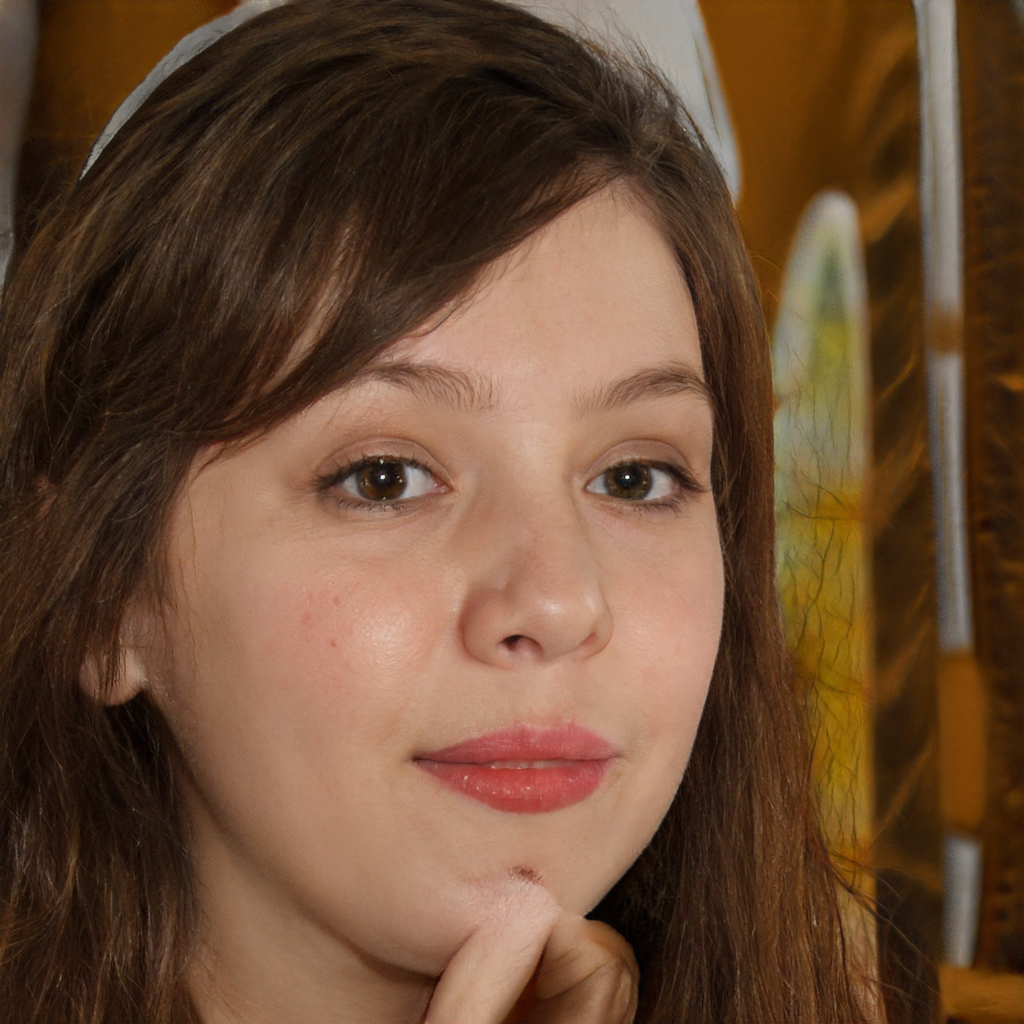
Gender: Female